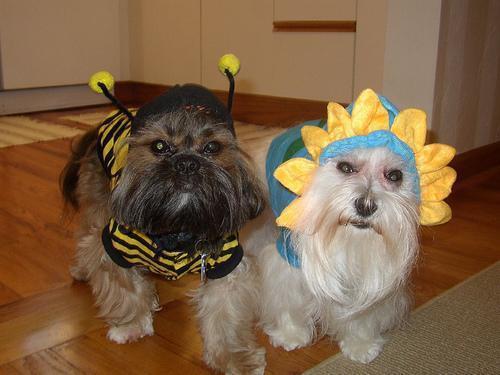
Lhasa